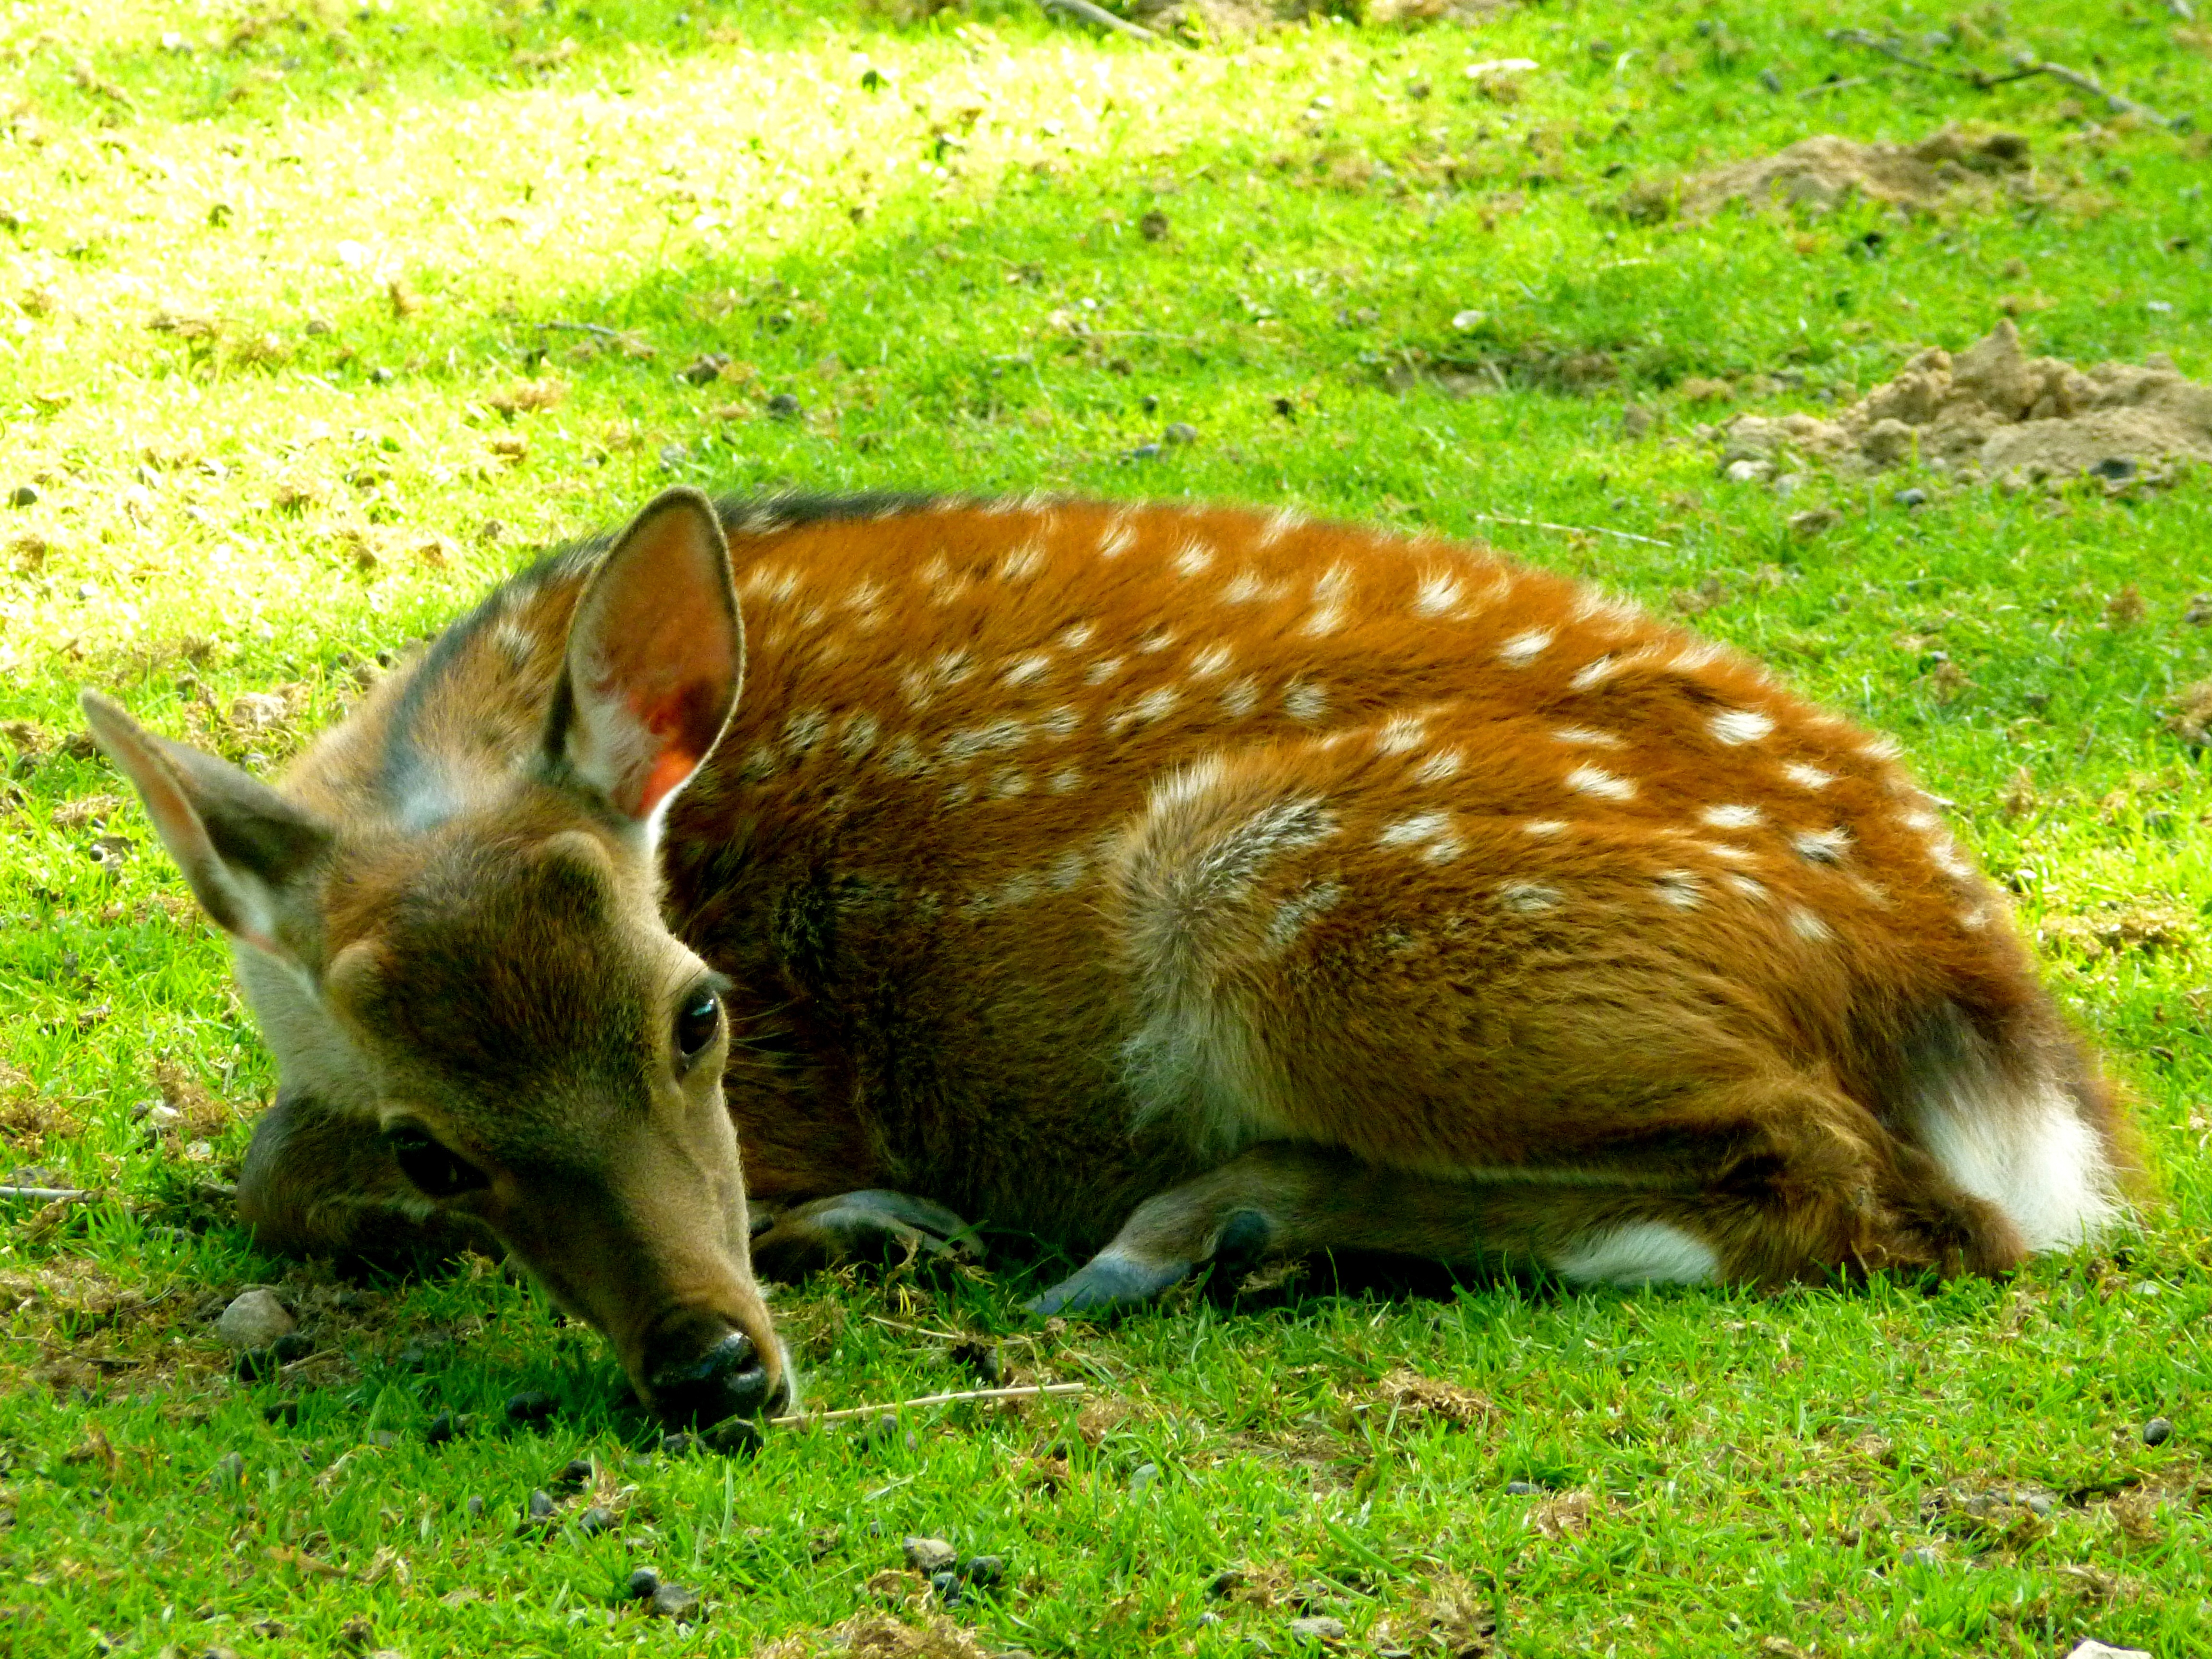
nature, forest, grass, meadow, sweet, animal, cute, summer, wildlife, wild, zoo, fur, young, green, mammal, fox, fauna, fawn, calf, enclosure, spotted, vertebrate, creature, lying, hirsch, animal world, tender, wildlife photography, young animal, herbivores, kitz, white stains, wildlife park, free deer, forest animal, sika deer, dog like mammal, fur coloring, park wildlife